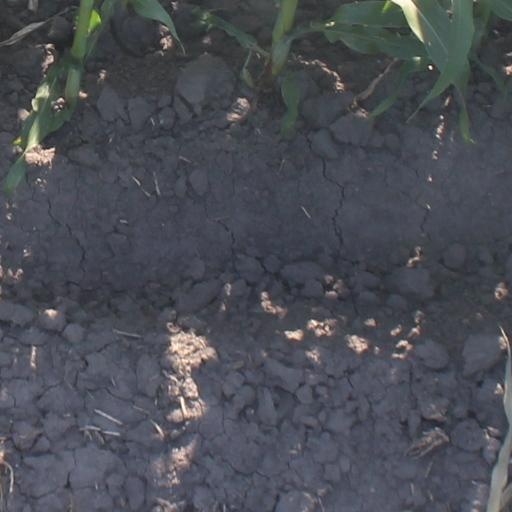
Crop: maize; corn